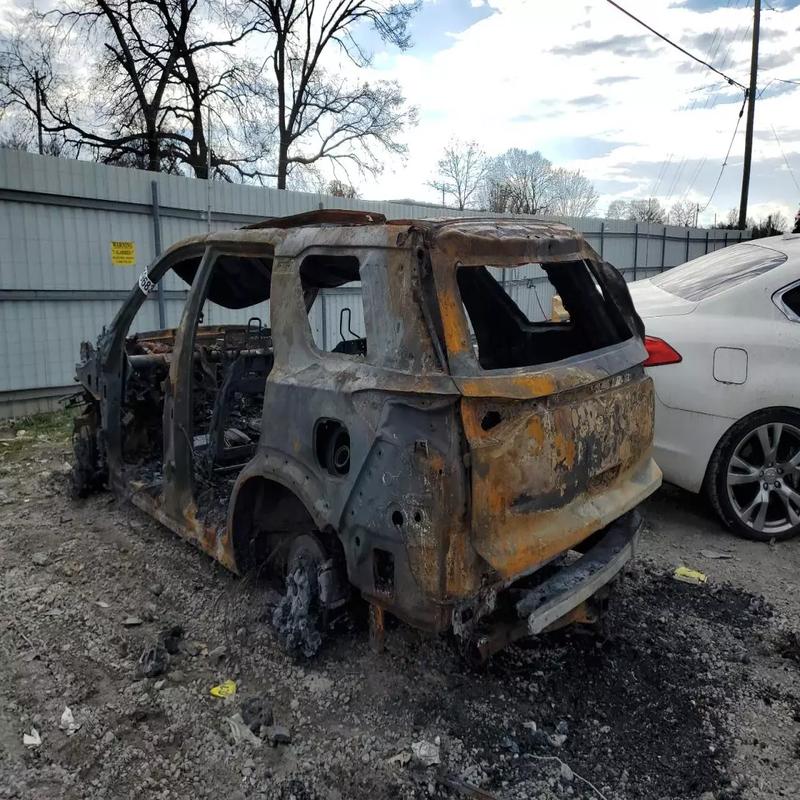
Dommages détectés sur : plaque d'immatriculation avant, feu avant droit, feu avant gauche, capot, pare-brise avant, aile avant droite, aile avant gauche, porte avant droite, porte avant gauche, porte arrière droite, porte arrière gauche, aile arrière droite, aile arrière gauche, malle, feu arrière droit, feu arrière gauche, plaque d'immatriculation arrière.
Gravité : majeur